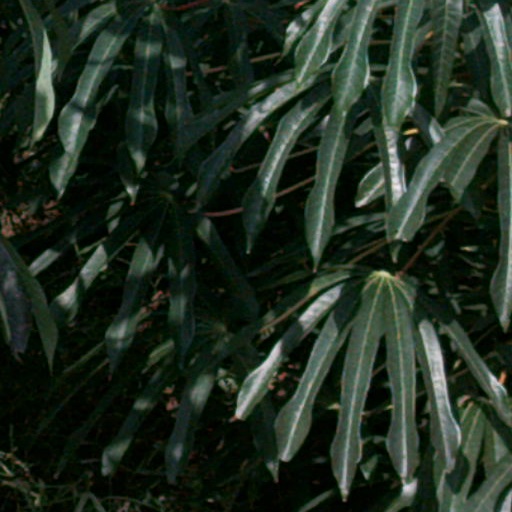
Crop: cassava